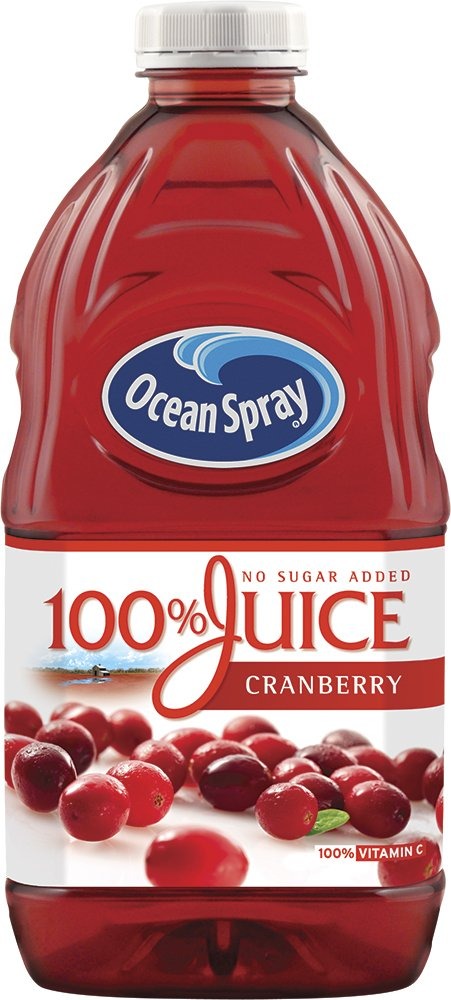
Item Name: Ocean Spray 100% Juice Cranberry, 60 Ounce Bottles (Pack of 8)
Bullet Point 1: (1) 8-Pack of 60 Ounce bottles (480 ounces)
Bullet Point 2: It's 100% fruit juice with no added sugar
Bullet Point 3: Two servings (one cup) of fruit and 100% of your daily vitamin C in every glass
Bullet Point 4: No preservatives, artificial flavors or sweeteners
Bullet Point 5: From the Growers at Ocean Spray - Grower owned since 1930
Value: 480.0
Unit: fl oz

Price: 4.84